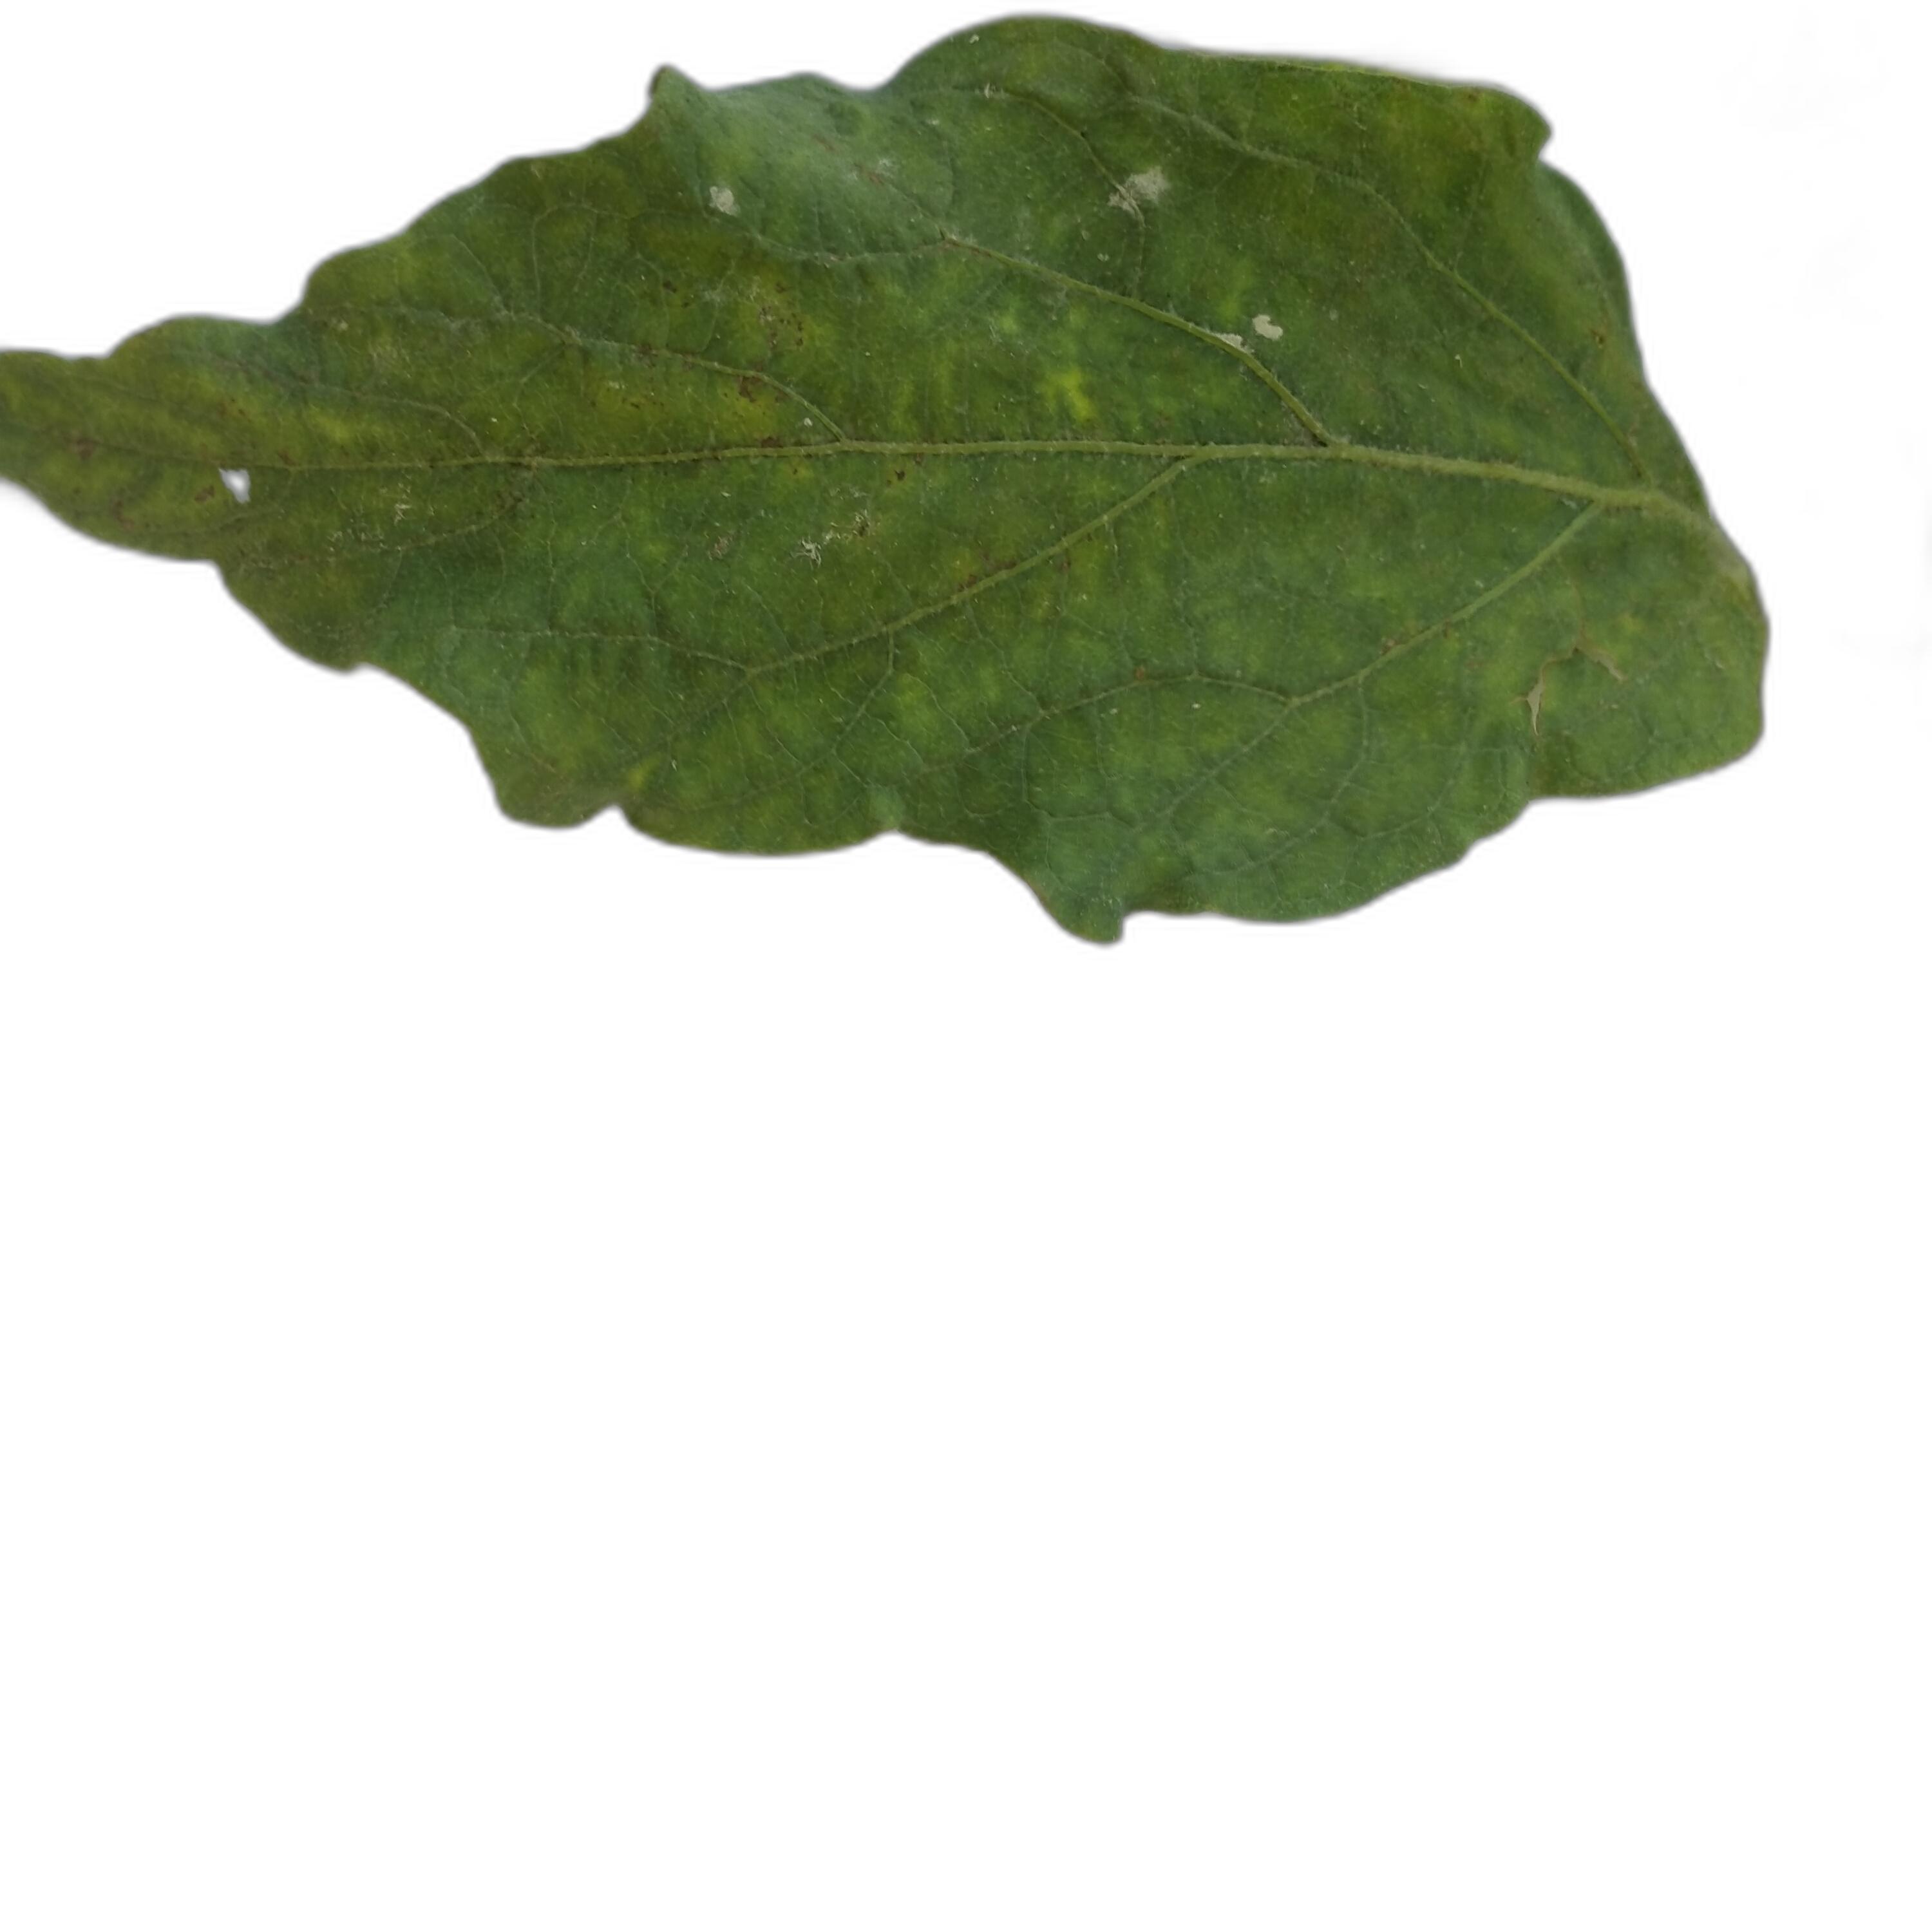
Label: Insect Pest Disease